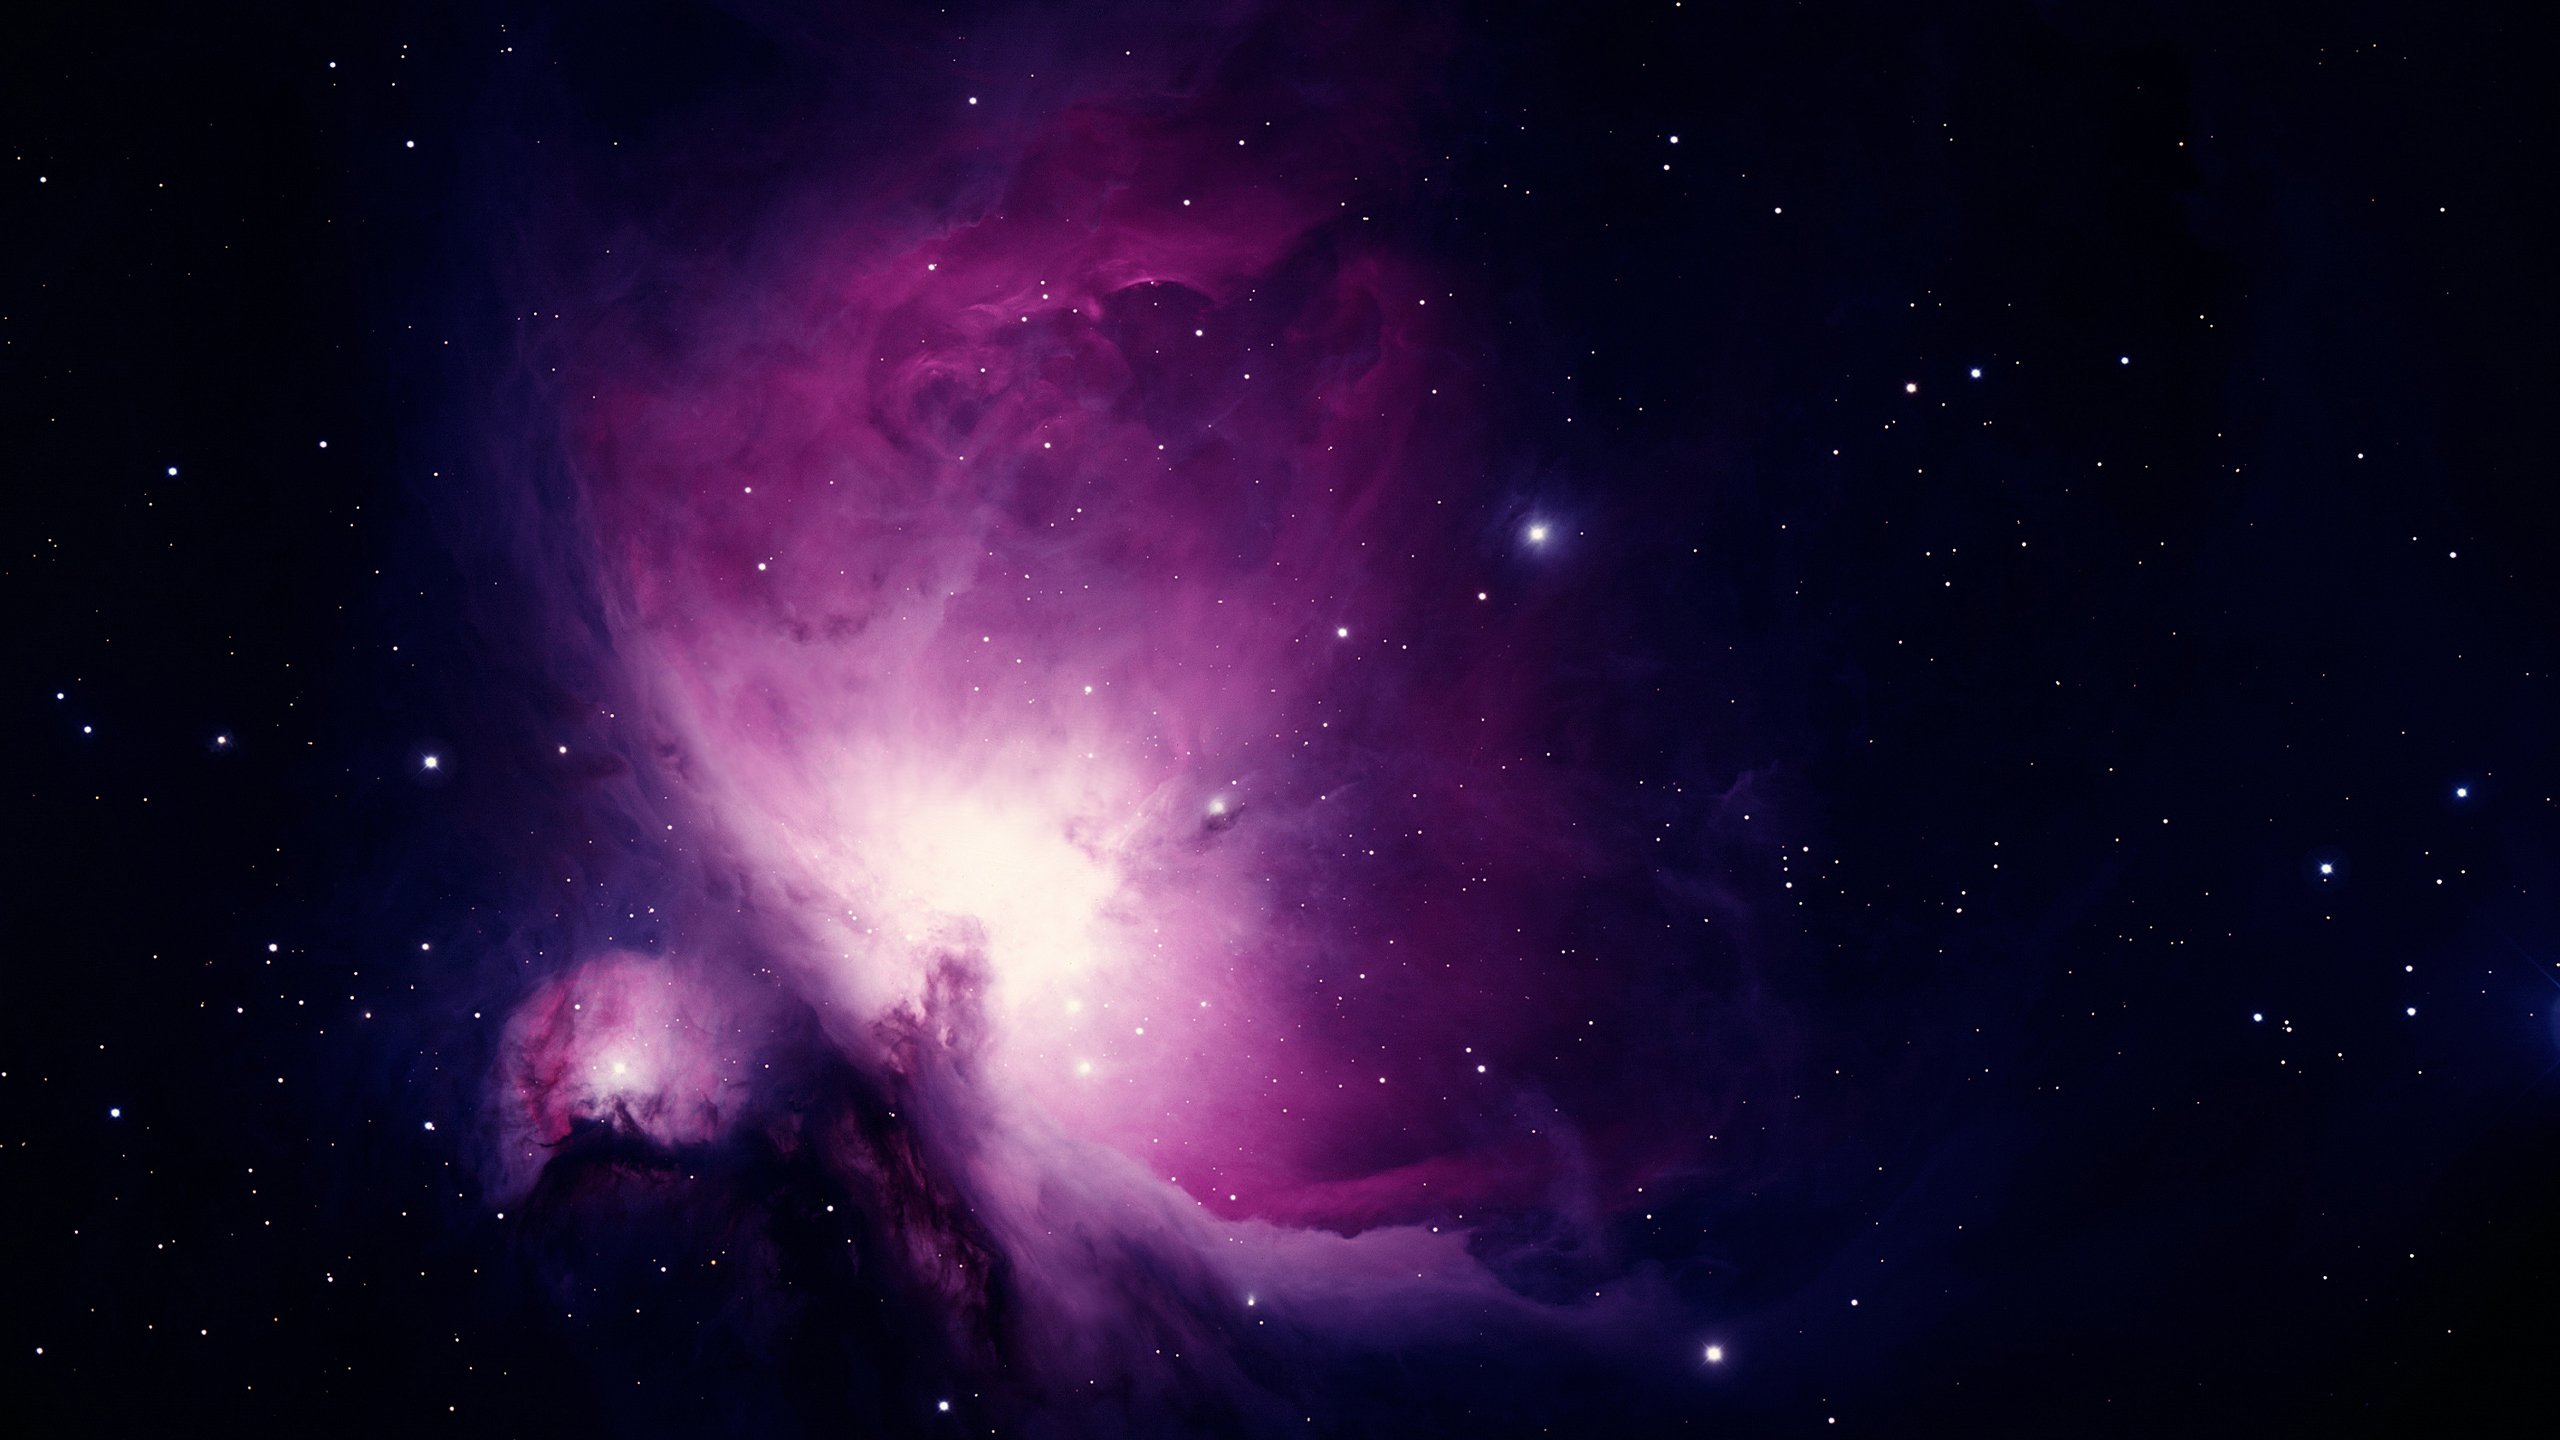
sky, atmosphere, aviation, space, galaxy, night sky, nasa, nebula, outer space, research, science, astronomy, universe, starry sky, all, orion, emission nebula, space travel, astronautics, astronomical object, orion nebula, ngc 1976, constellation orion, ngc 1982